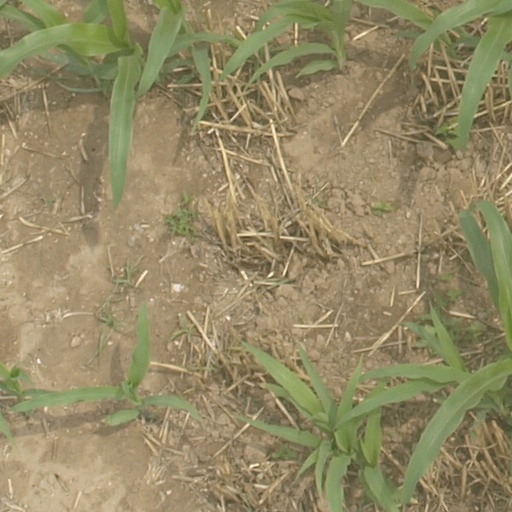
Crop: maize; corn